Baby Birth

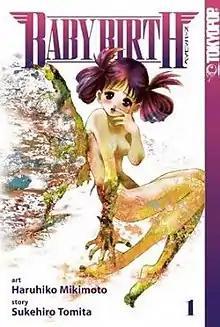
Cover of "Baby Birth" volume 1 as published by Tokyopop

Baby Birth is a two-volume manga series written by Sukehiro Tomita and illustrated by Haruhiko Mikimoto.